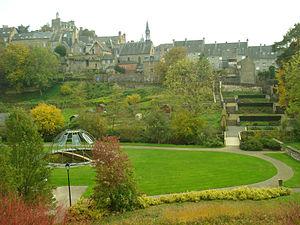
Fougères - Novembre 2011
Fougères est une commune française sous-préfecture d'Ille-et-Vilaine, en région Bretagne.